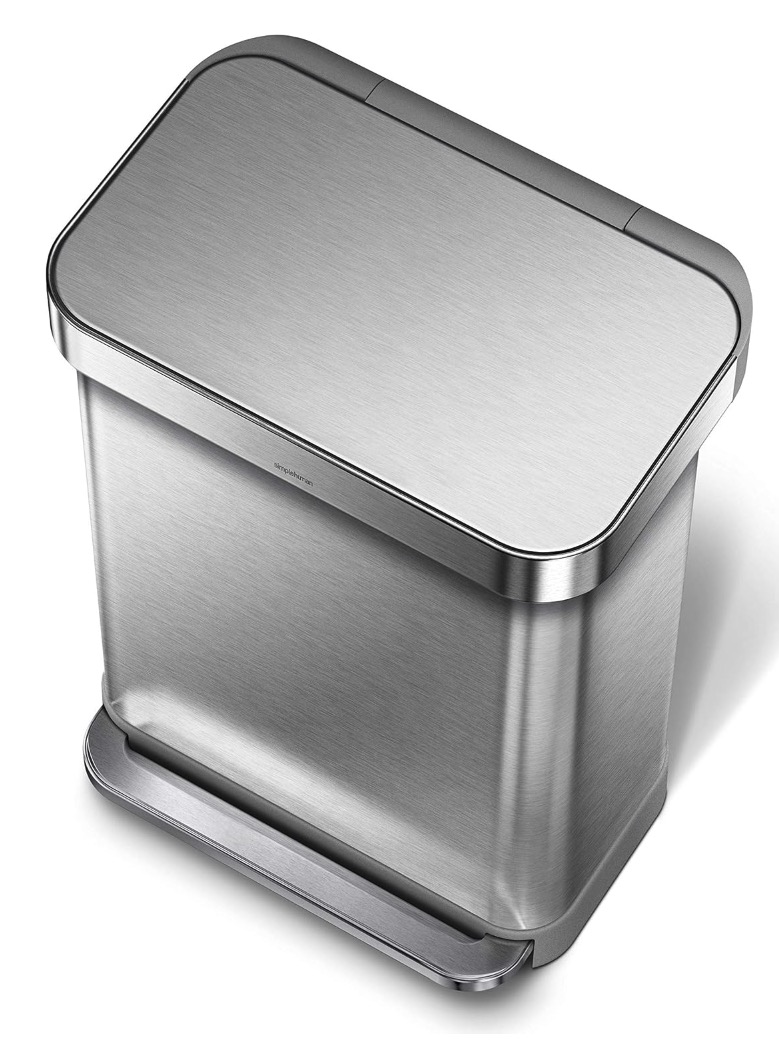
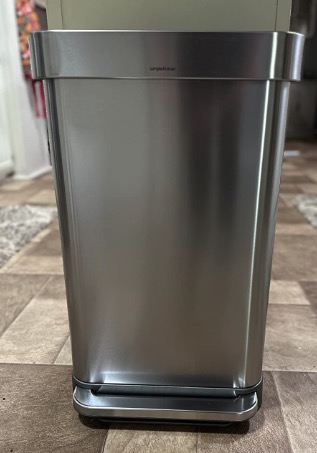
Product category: misc
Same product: yes